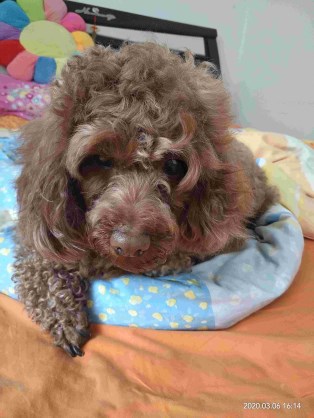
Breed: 7449-n000128-teddy